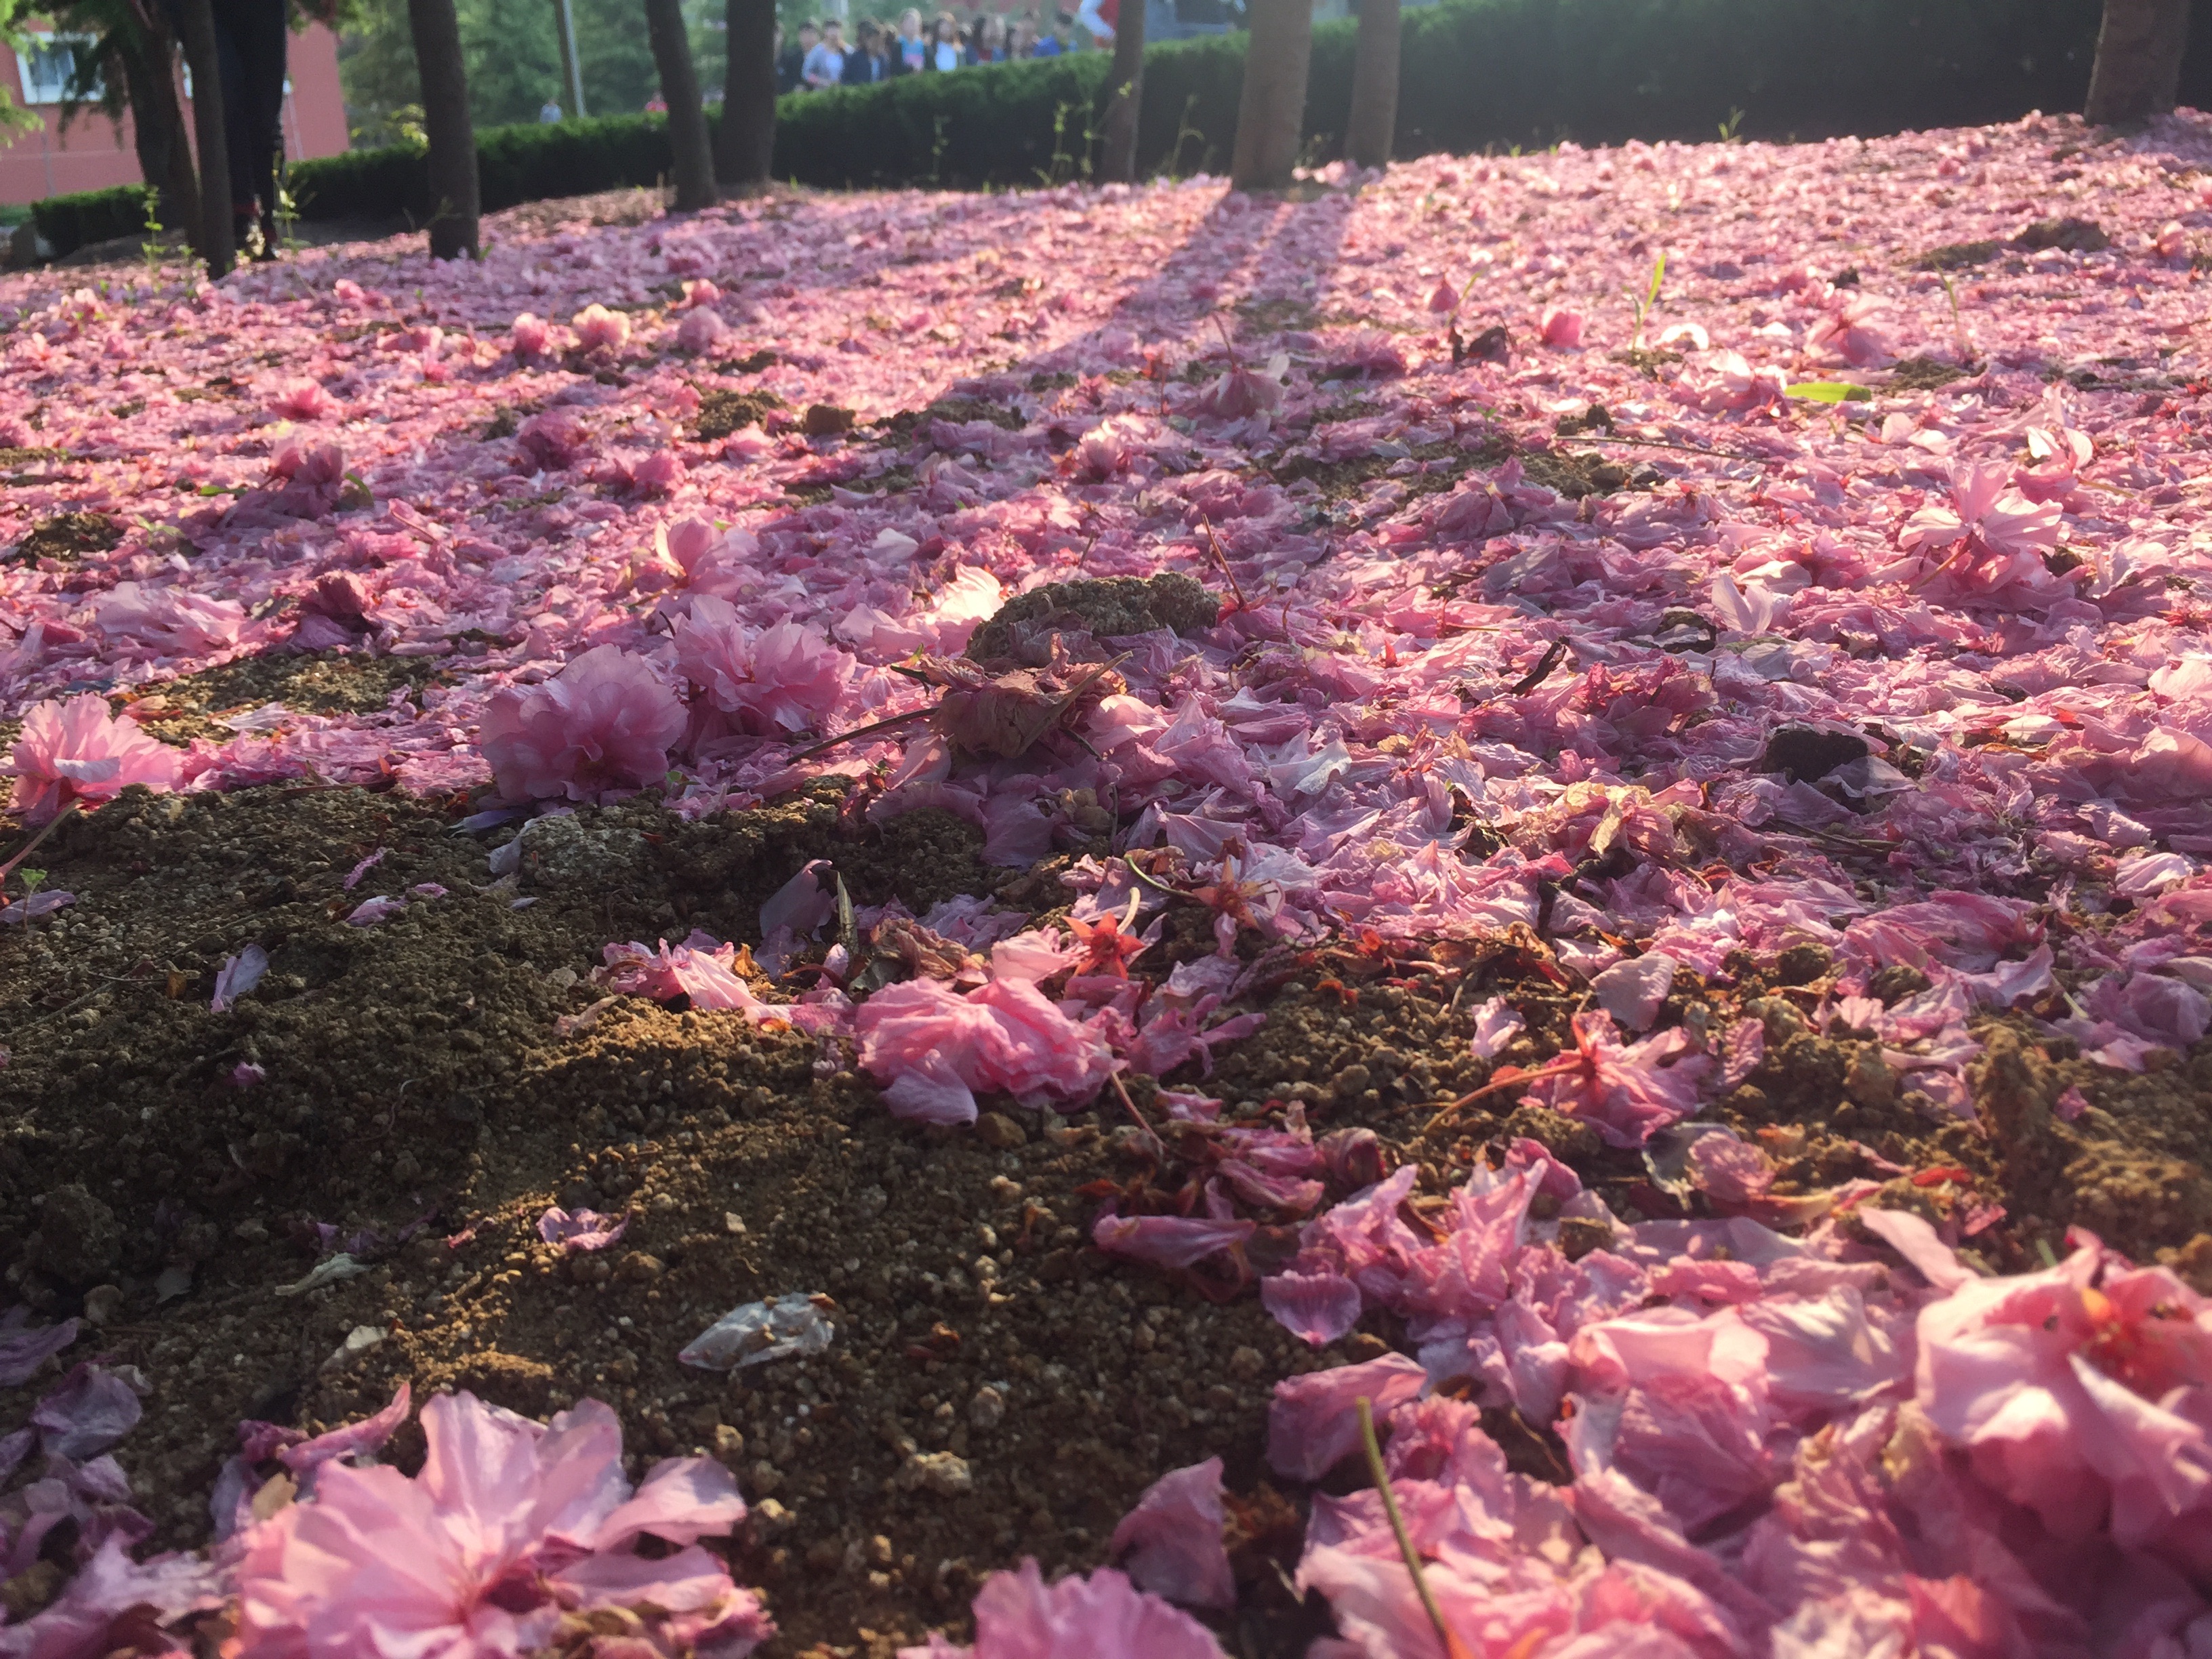
tree, plant, leaf, flower, autumn, soil, season, maple tree, shrub, flowering plant, woody plant, land plant